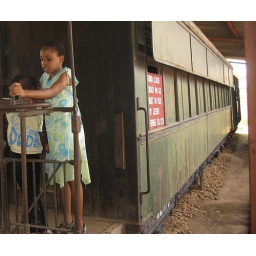
Esther Odumu on old train car near zoo